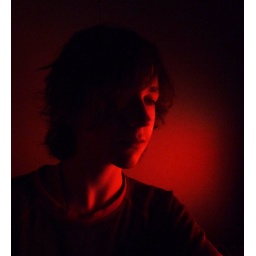
I just turned the computer screen red and mucked around with the camera settings.............